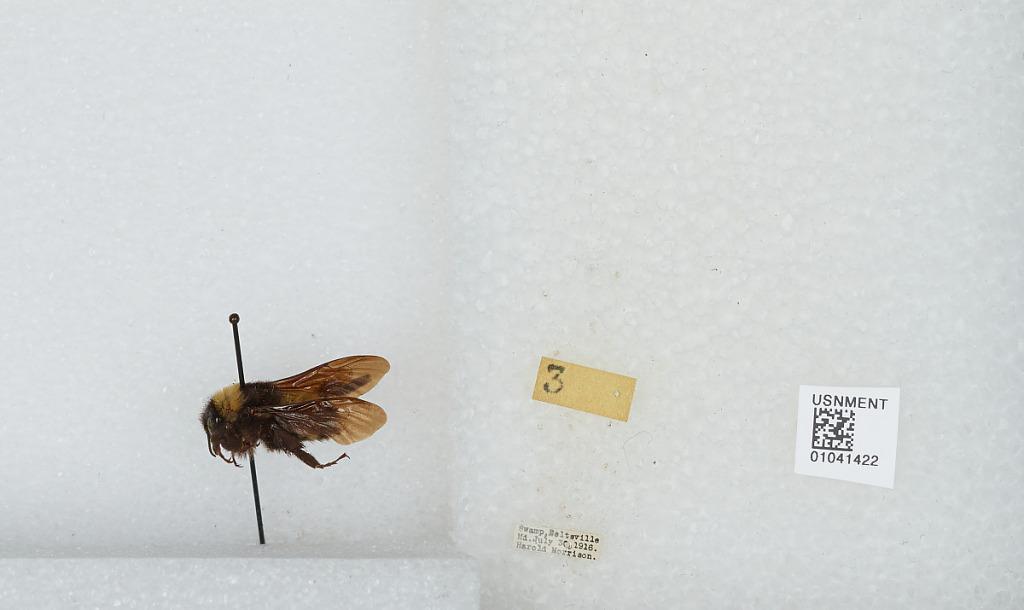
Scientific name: Bombus sp.
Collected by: H. Morrison
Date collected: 1916-7-30
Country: United States
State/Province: Maryland
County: Prince George's
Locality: Swamp, Beltsville
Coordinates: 39.0348, -76.9075